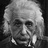
Emotion: neutral